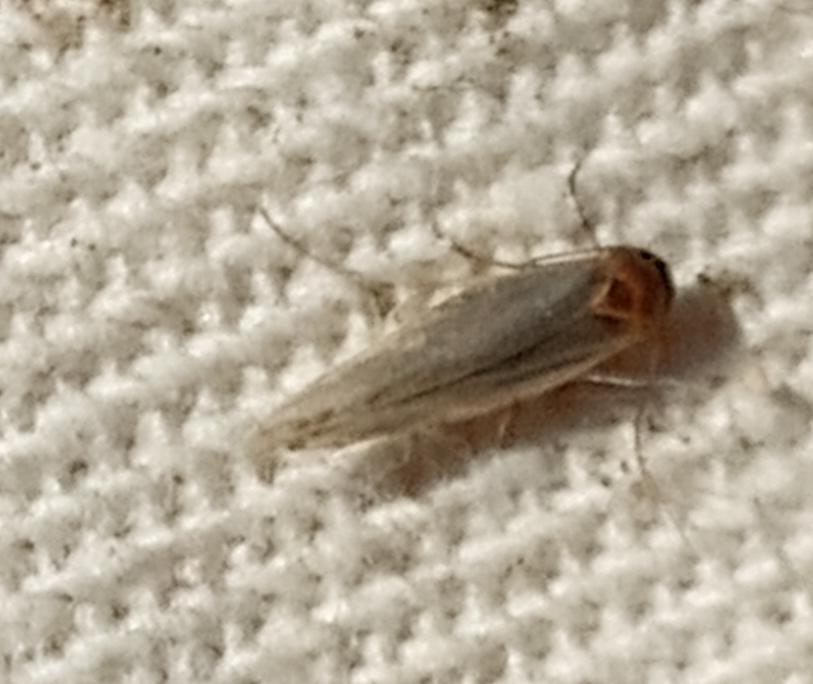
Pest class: occasional_pest